Johannes Cabal the Necromancer

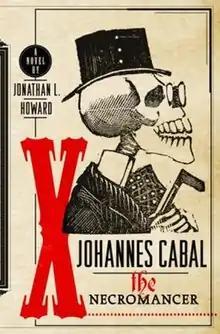

Johannes Cabal the Necromancer is a 2009 supernatural fiction and black comedy novel written by Jonathan L. Howard. It is the first book of an ongoing series chronicling the ventures of Johannes Cabal, a necromancer of some little infamy.